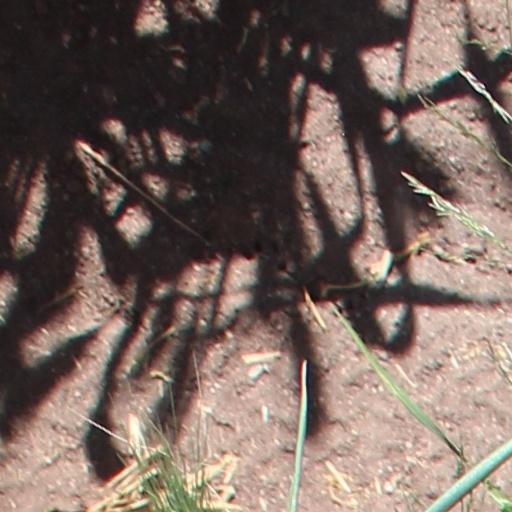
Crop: wheat